Eugenie Bouchard

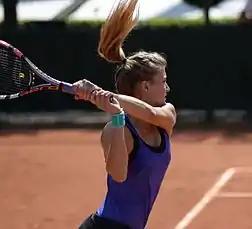
Bouchard in 2015

At the Indian Wells Open, Bouchard defeated Peng Shuai in the second round and scored her third win over a member of the top 10 with a victory over Sara Errani in the third round. Her run was stopped by world No. 7, Simona Halep, in the fourth round. Bouchard reached the quarterfinals of the Family Circle Cup for the second straight year with wins over Alla Kudryavtseva and Venus Williams in the second and third rounds, respectively. She then advanced to the semifinals for the first time after defeating world No. 8, Jelena Janković, her fourth win over a top-10 player, but lost to Andrea Petkovic. At the Fed Cup World Group play-offs two weeks later, Bouchard helped Canada get its place in the World Group I, the first time for the country since the introduction of the new World Group format in 1995, by winning her two singles matches. At the Nürnberger Versicherungscup, a French Open warm-up tournament, Bouchard won the first WTA singles title of her career with a victory over Karolína Plíšková in the final. She is the first Canadian to win a WTA singles title since Aleksandra Wozniak at the Stanford Classic in 2008 and the sixth in history.